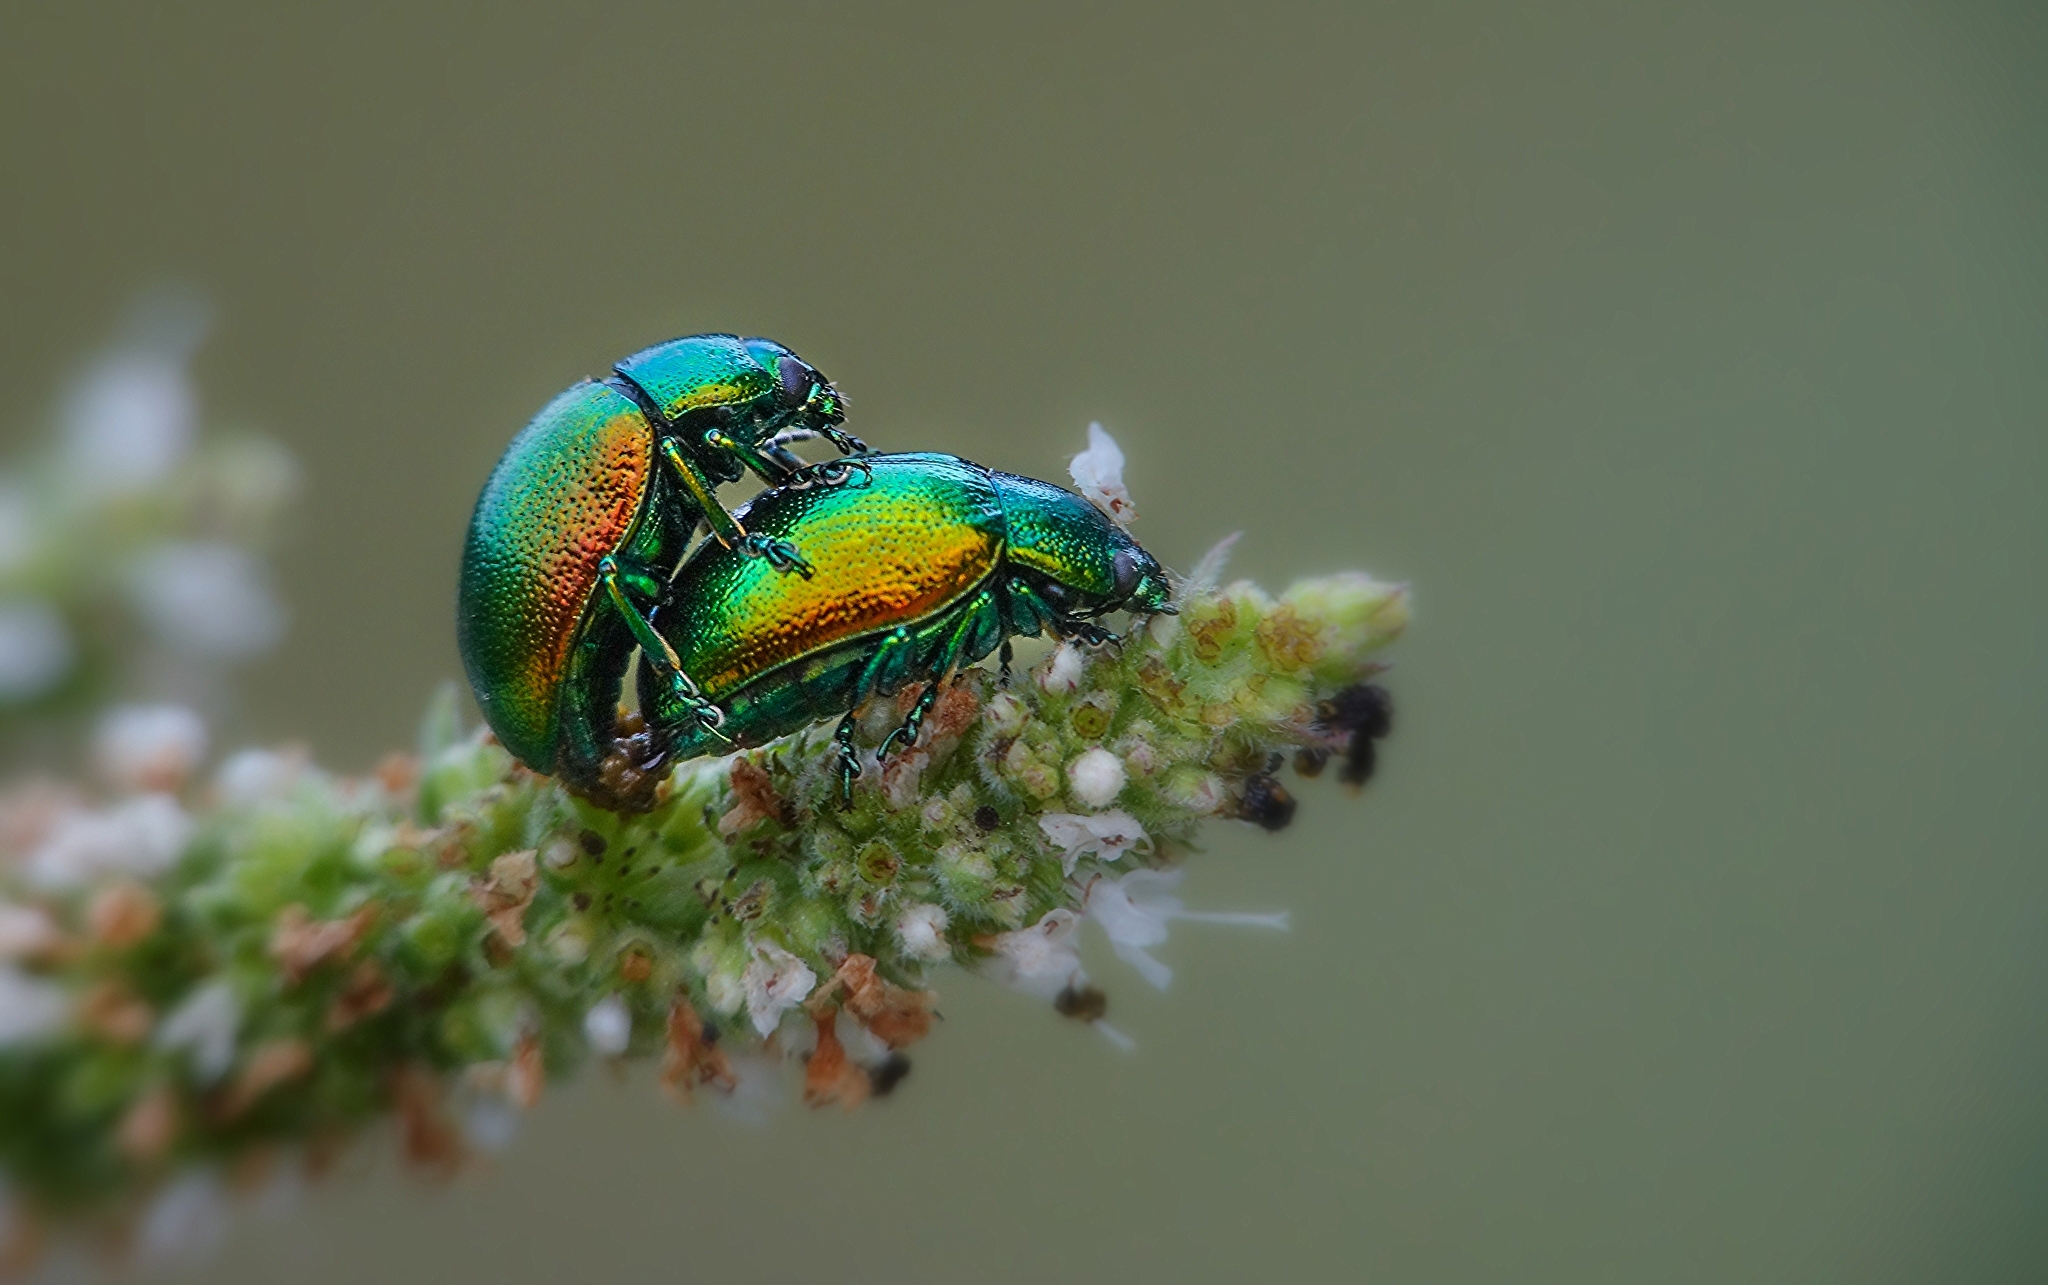
nature, bird, leaf, flower, wildlife, green, beak, insect, macro, fauna, close up, animals, naturaleza, escarabajo, ggl1, gaby1, xovesphoto, sonydscrx10iii, sonyrx10iii, rx10iii, rx10m3, animales, hoyapro1macro, hoyamacro, macro photography, bebee